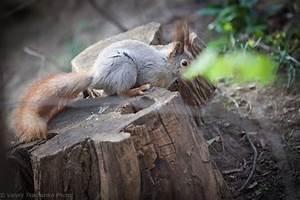
squirrel